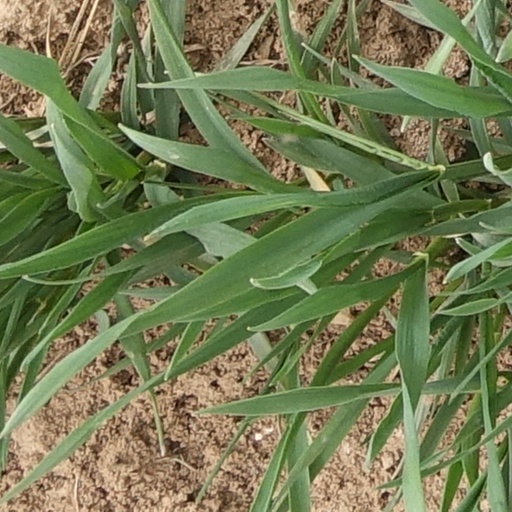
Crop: wheat